James Unaipon

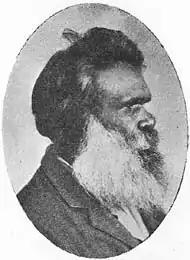
James Ngunaitponi in 1885

James Unaipon, born James Ngunaitponi, (c. 1835 – 1907) was an Australian Indigenous preacher of the Warrawaldie (also spelt Waruwaldi) Lakalinyeri of the Ngarrindjeri.